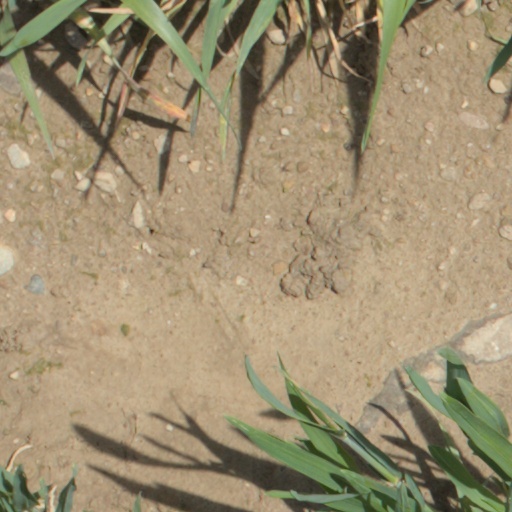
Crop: wheat